Brazil at the FIFA Women's World Cup

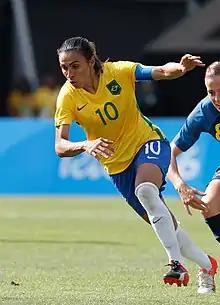
Marta - Record goal scorer at Women's World Cup

For the World Cup Women's Women qualified as South American Champion. For this they had to play in two games against Venezuela and Chile and won both games (6: 0 and 6: 1).